Opening Day

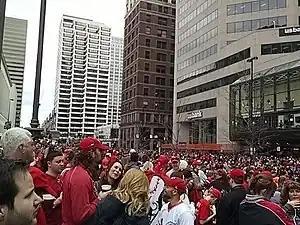
The Findlay Market Parade at Fountain Square in Downtown Cincinnati in 2015. The parade has been held annually since 1920 to celebrate Opening Day in Cincinnati.

For generations, Opening Day has arrived amid pageantry. In Cincinnati, home of the sport's first openly all-professional team, the annual Findlay Market Parade marks an official "city holiday" with young and old alike taking the day off to cheer on the Reds. For decades, the first pitch of every major league season officially took place in Cincinnati, and the Reds remain the only major league team scheduled to always open the season with a home game (the sole exceptions, since the beginning of the 20th century, being in 1966, when they started the season at Philadelphia after rain washed out the opening series in Cincinnati; 1990, when due to a lockout affecting the schedule they opened the season at Houston; and 2022, when another lockout led to their opening the season at Atlanta). The Chicago Cubs have been the Reds' most frequent Opening Day opponent, visiting Cincinnati for 36 season openers, most recently in 2007. The Pittsburgh Pirates, against whom the current Reds organization played their first opener in 1882, are a close second with 32, most recently in 2023; no other team has more than 19 (by the St. Louis Cardinals, most recently in 2014), largely due to the Cubs and Pirates rotating as the Opening Day opponents from 1899 to 1916, then the two teams and the Cardinals rotated from 1917 to 1952. Following the then-Boston Braves relocation to Milwaukee during the 1953 spring training, the Braves swapped schedules with the Pirates and the Opening Day opponent for the Reds began to be rotated amongst the rest of the National League. Fittingly, the Reds were also the first team to host an Interleague game on Opening Day when the team hosted the Los Angeles Angels of Anaheim in the first year of year-round Interleague play in 2013.